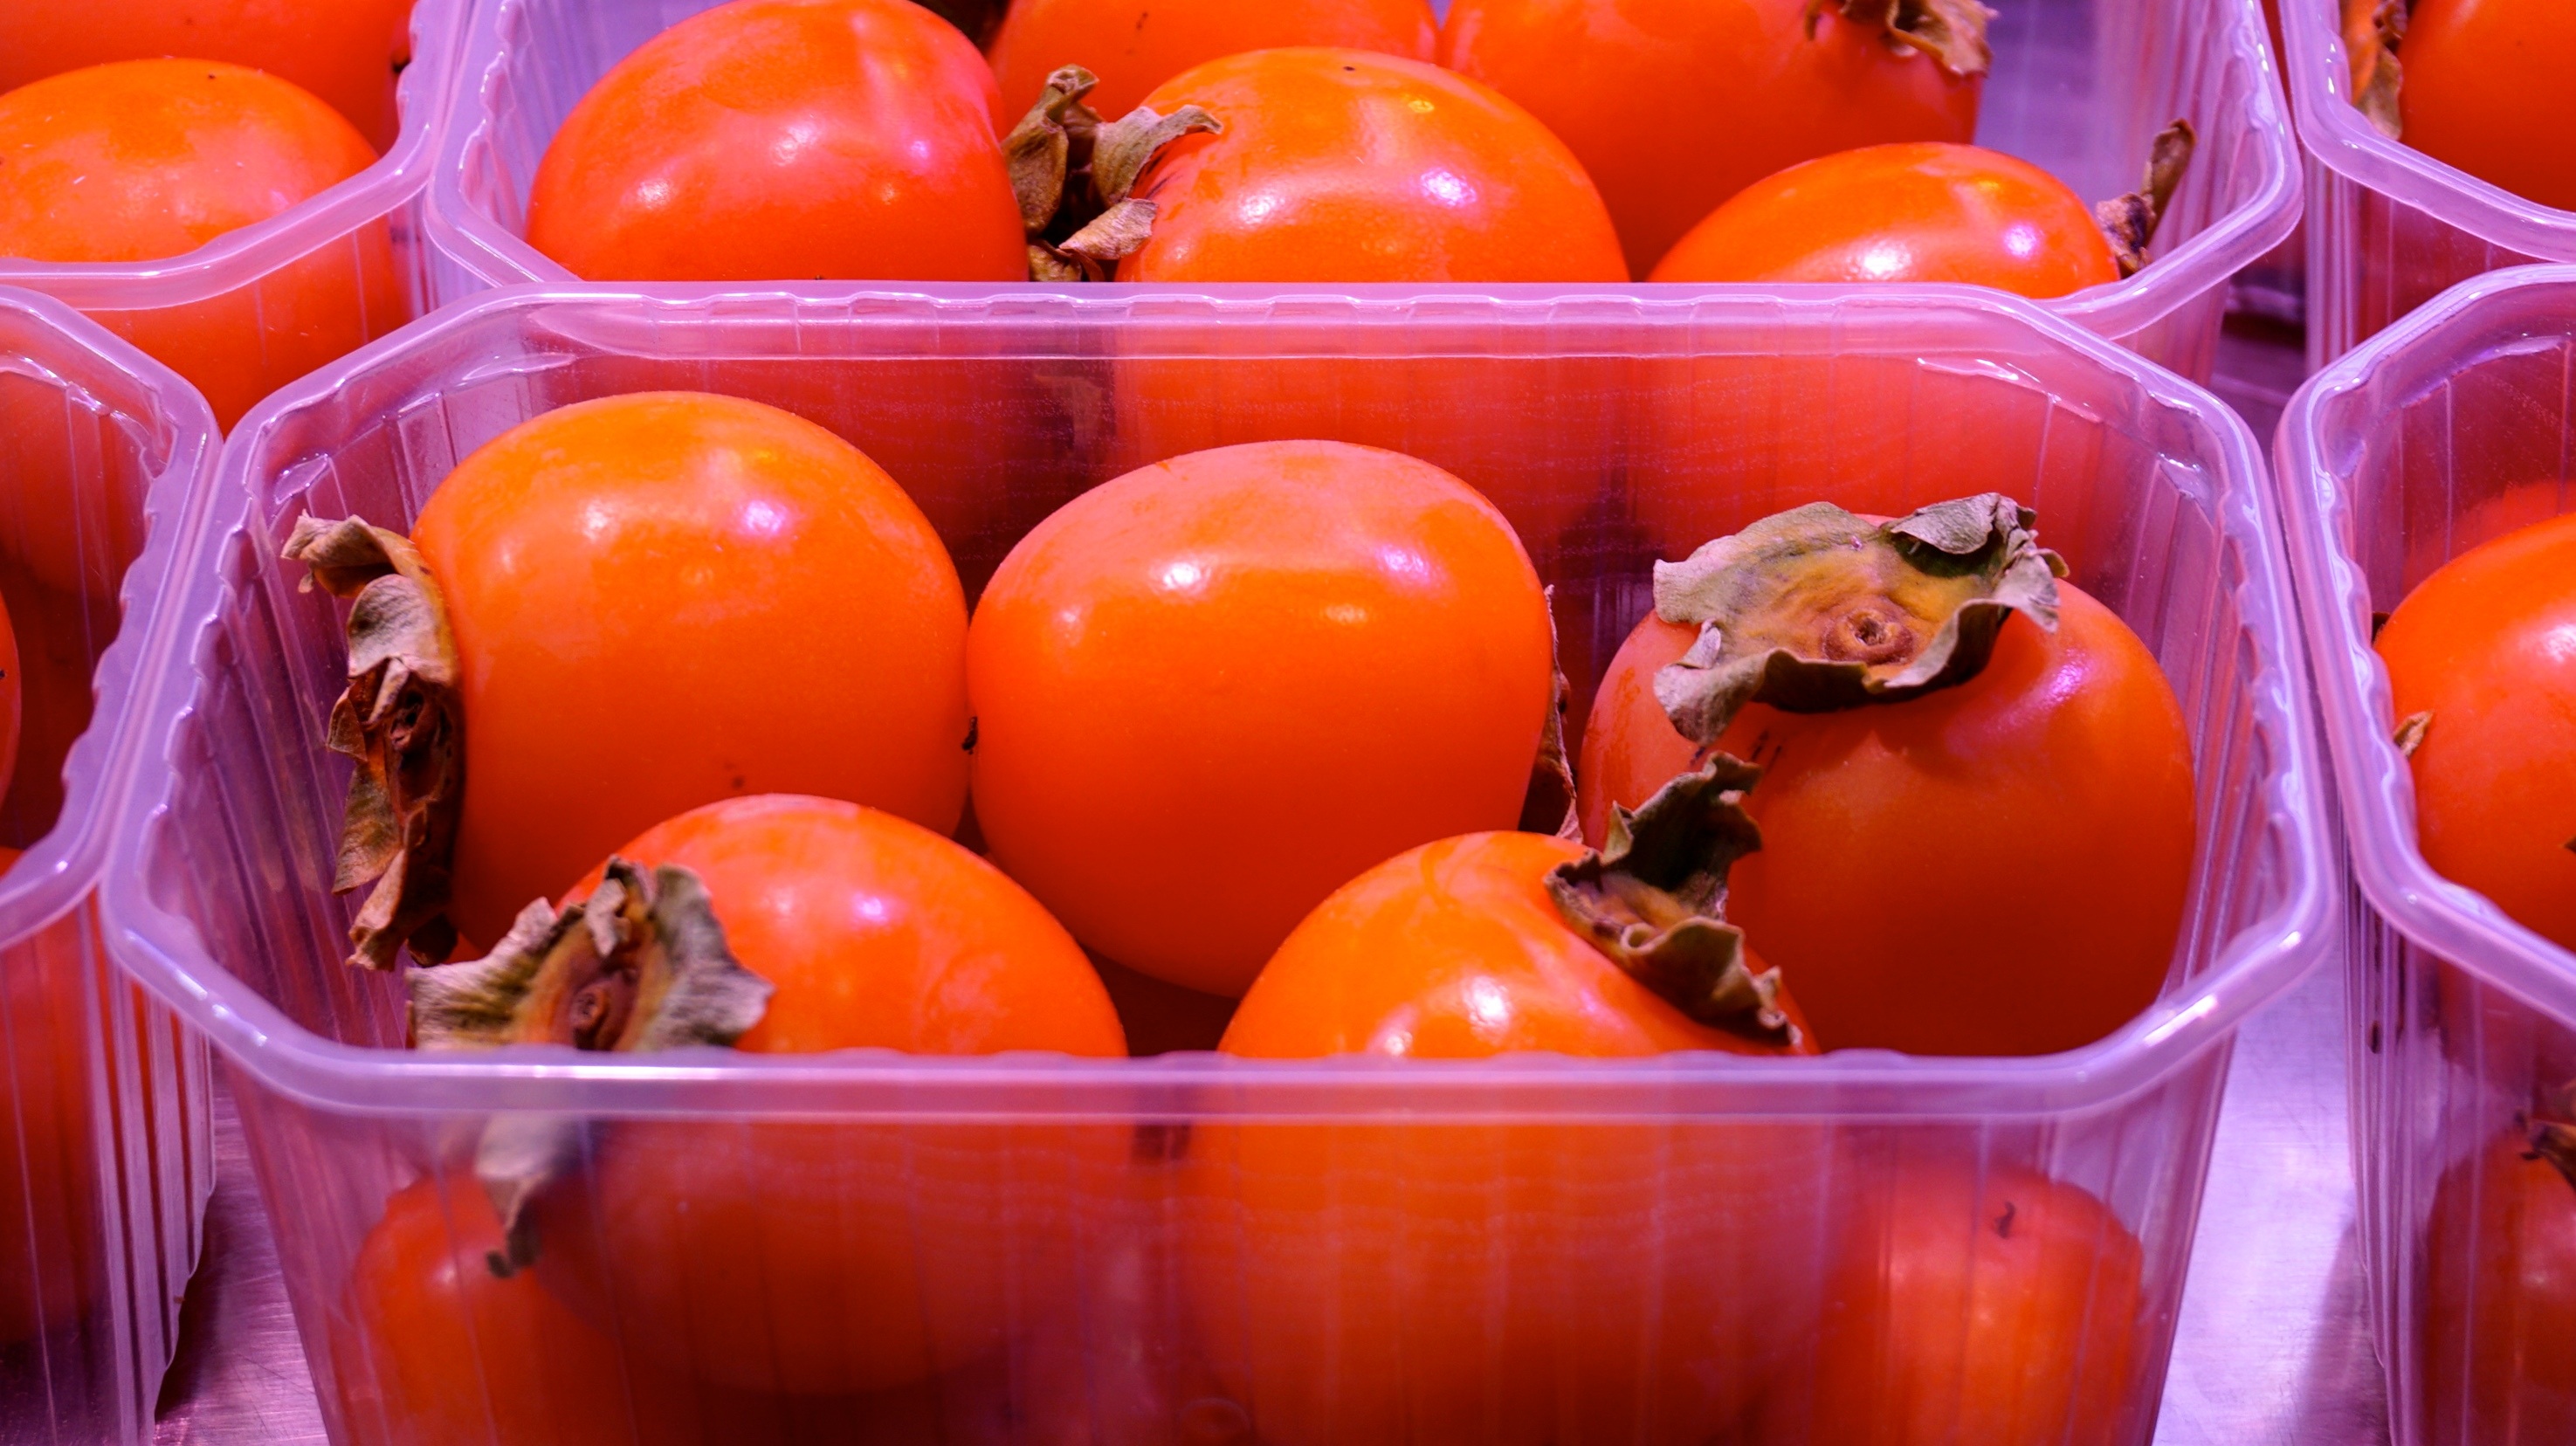
plant, fruit, food, produce, vegetable, market, tomato, persimmons, persimmon, kaki, diospyros, packing, fruit stand, flowering plant, land plant, potato and tomato genus